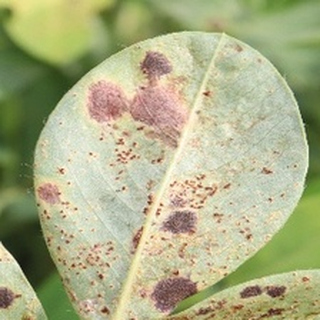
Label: groundnut_rust